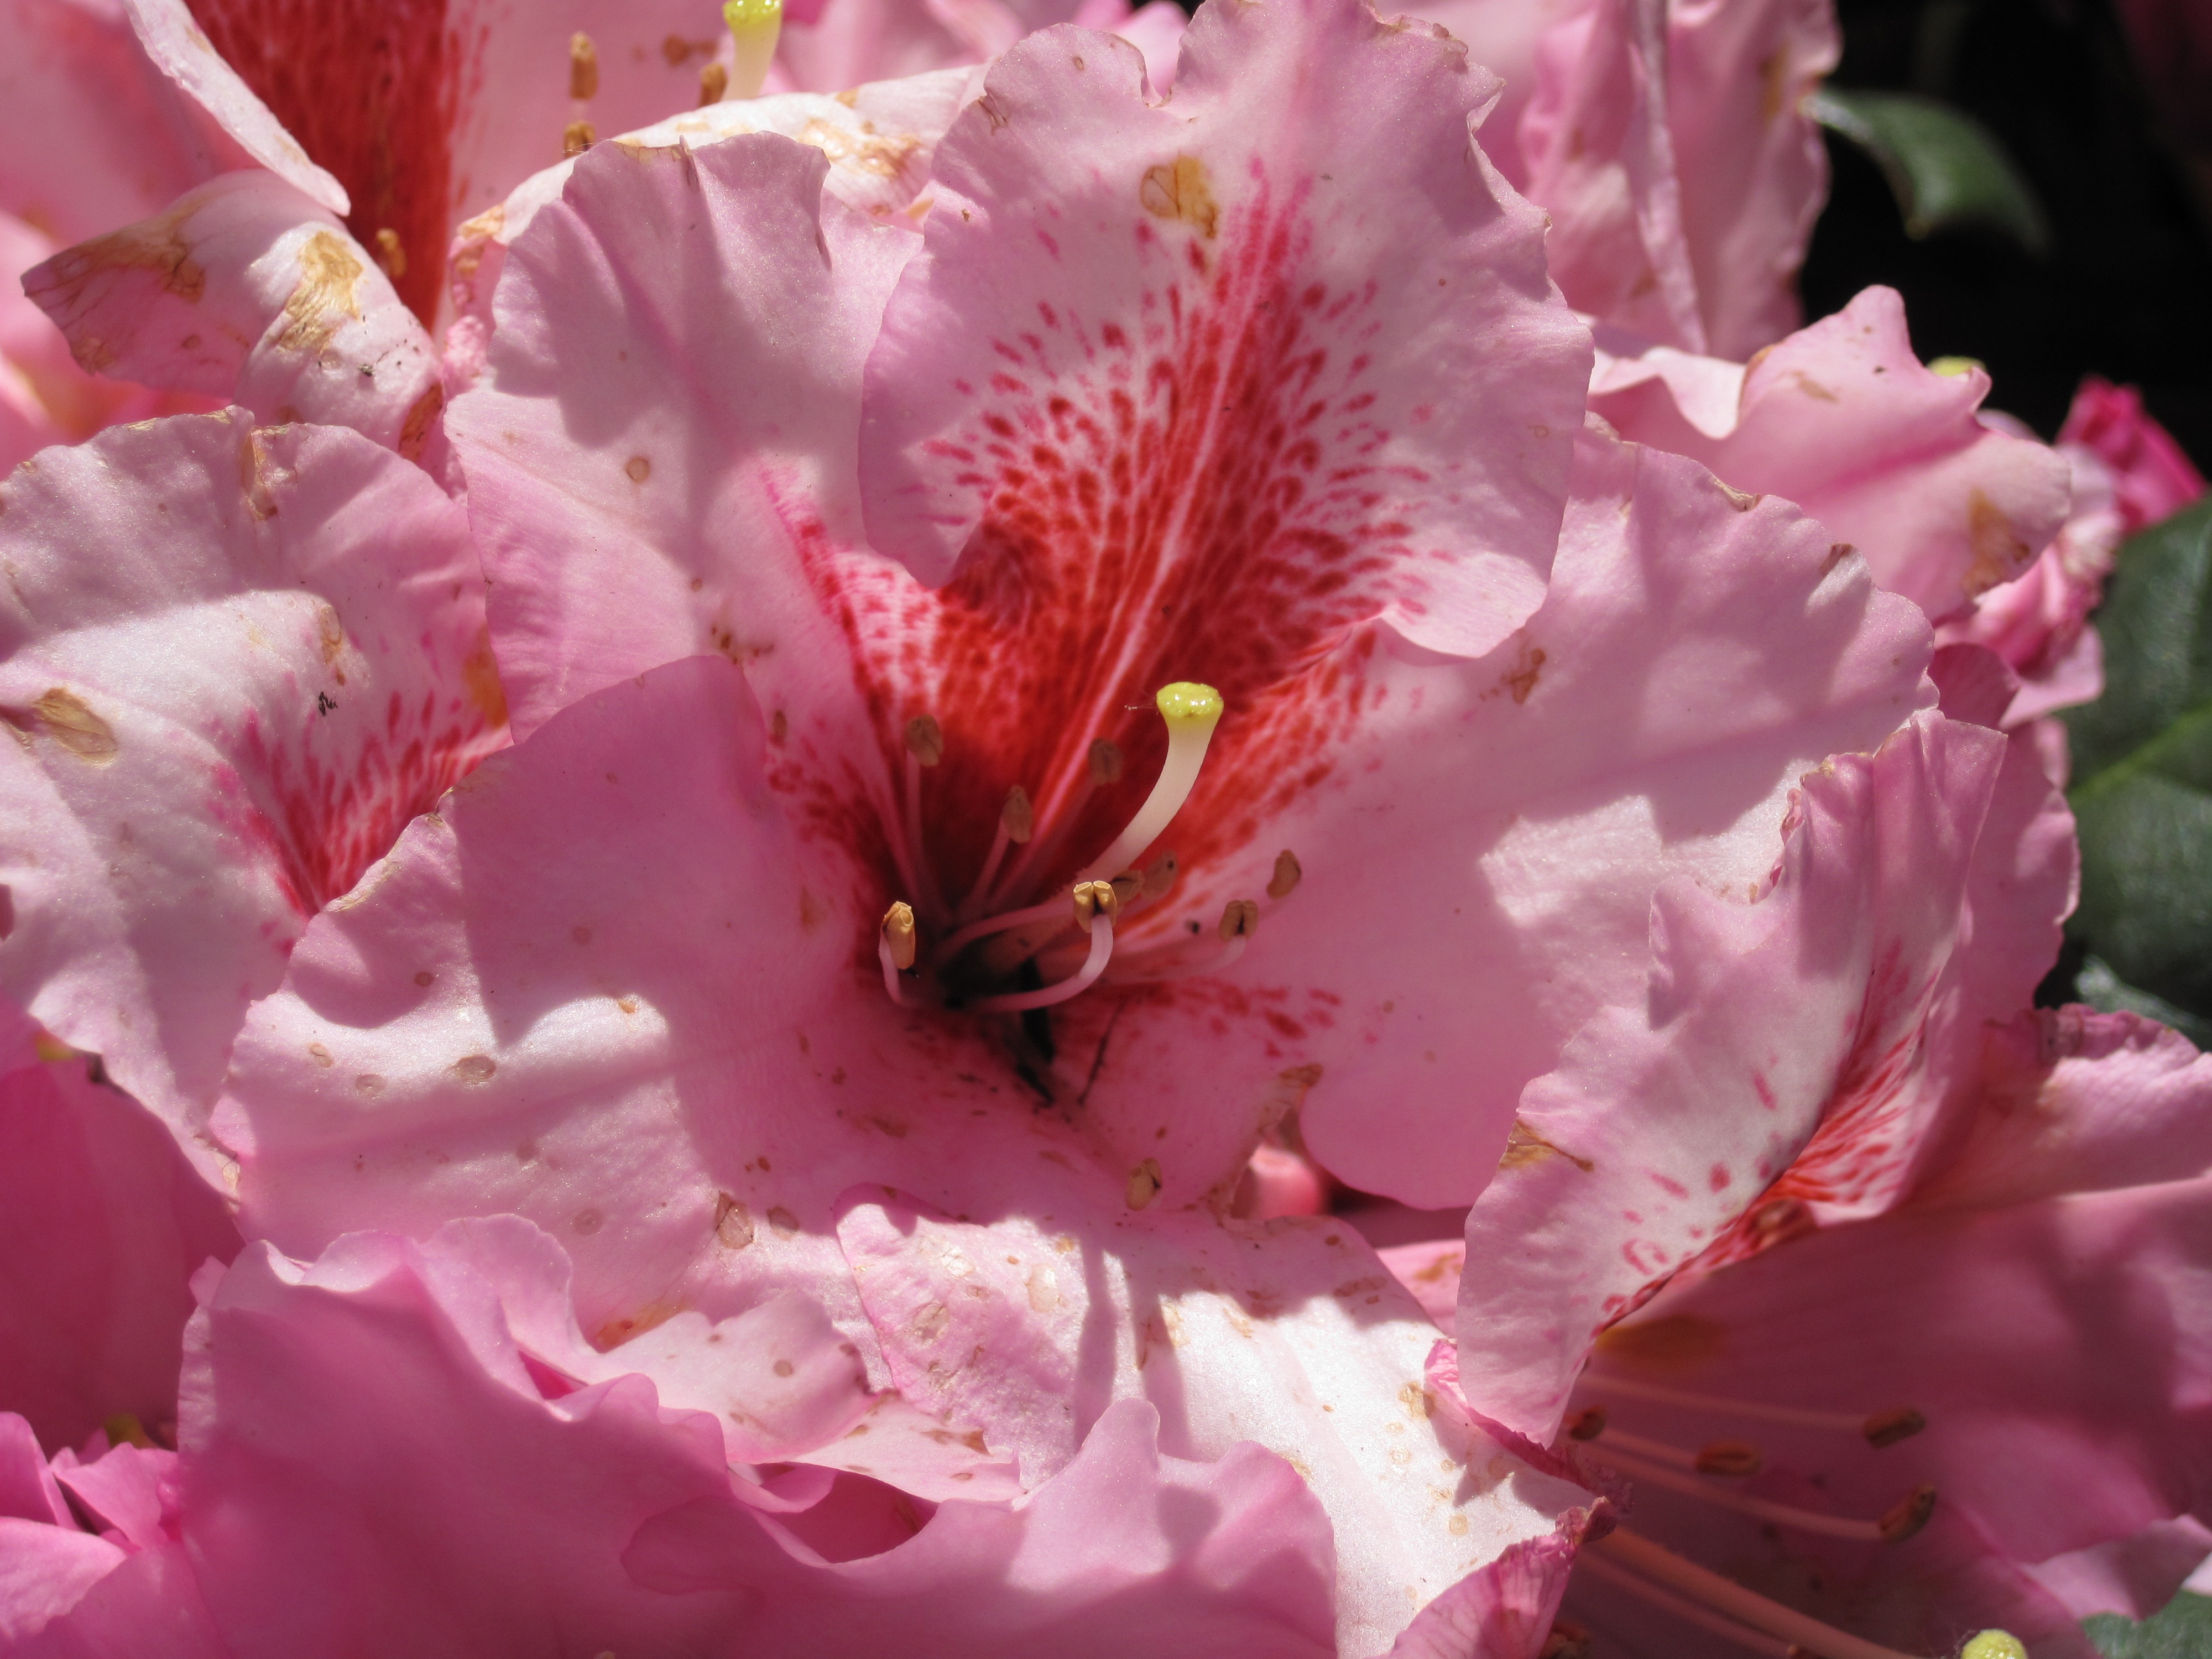
blossom, plant, flower, petal, pink, flora, shrub, rhododendron, azalea, macro photography, flowering plant, woody plant, land plant